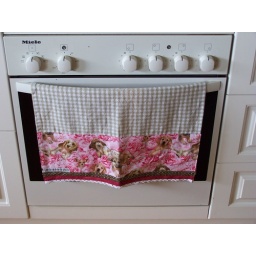
The Decorative Towel. Created by Cath. Cute puppies and roses decorated tea towel.See my profile page for Shop link.